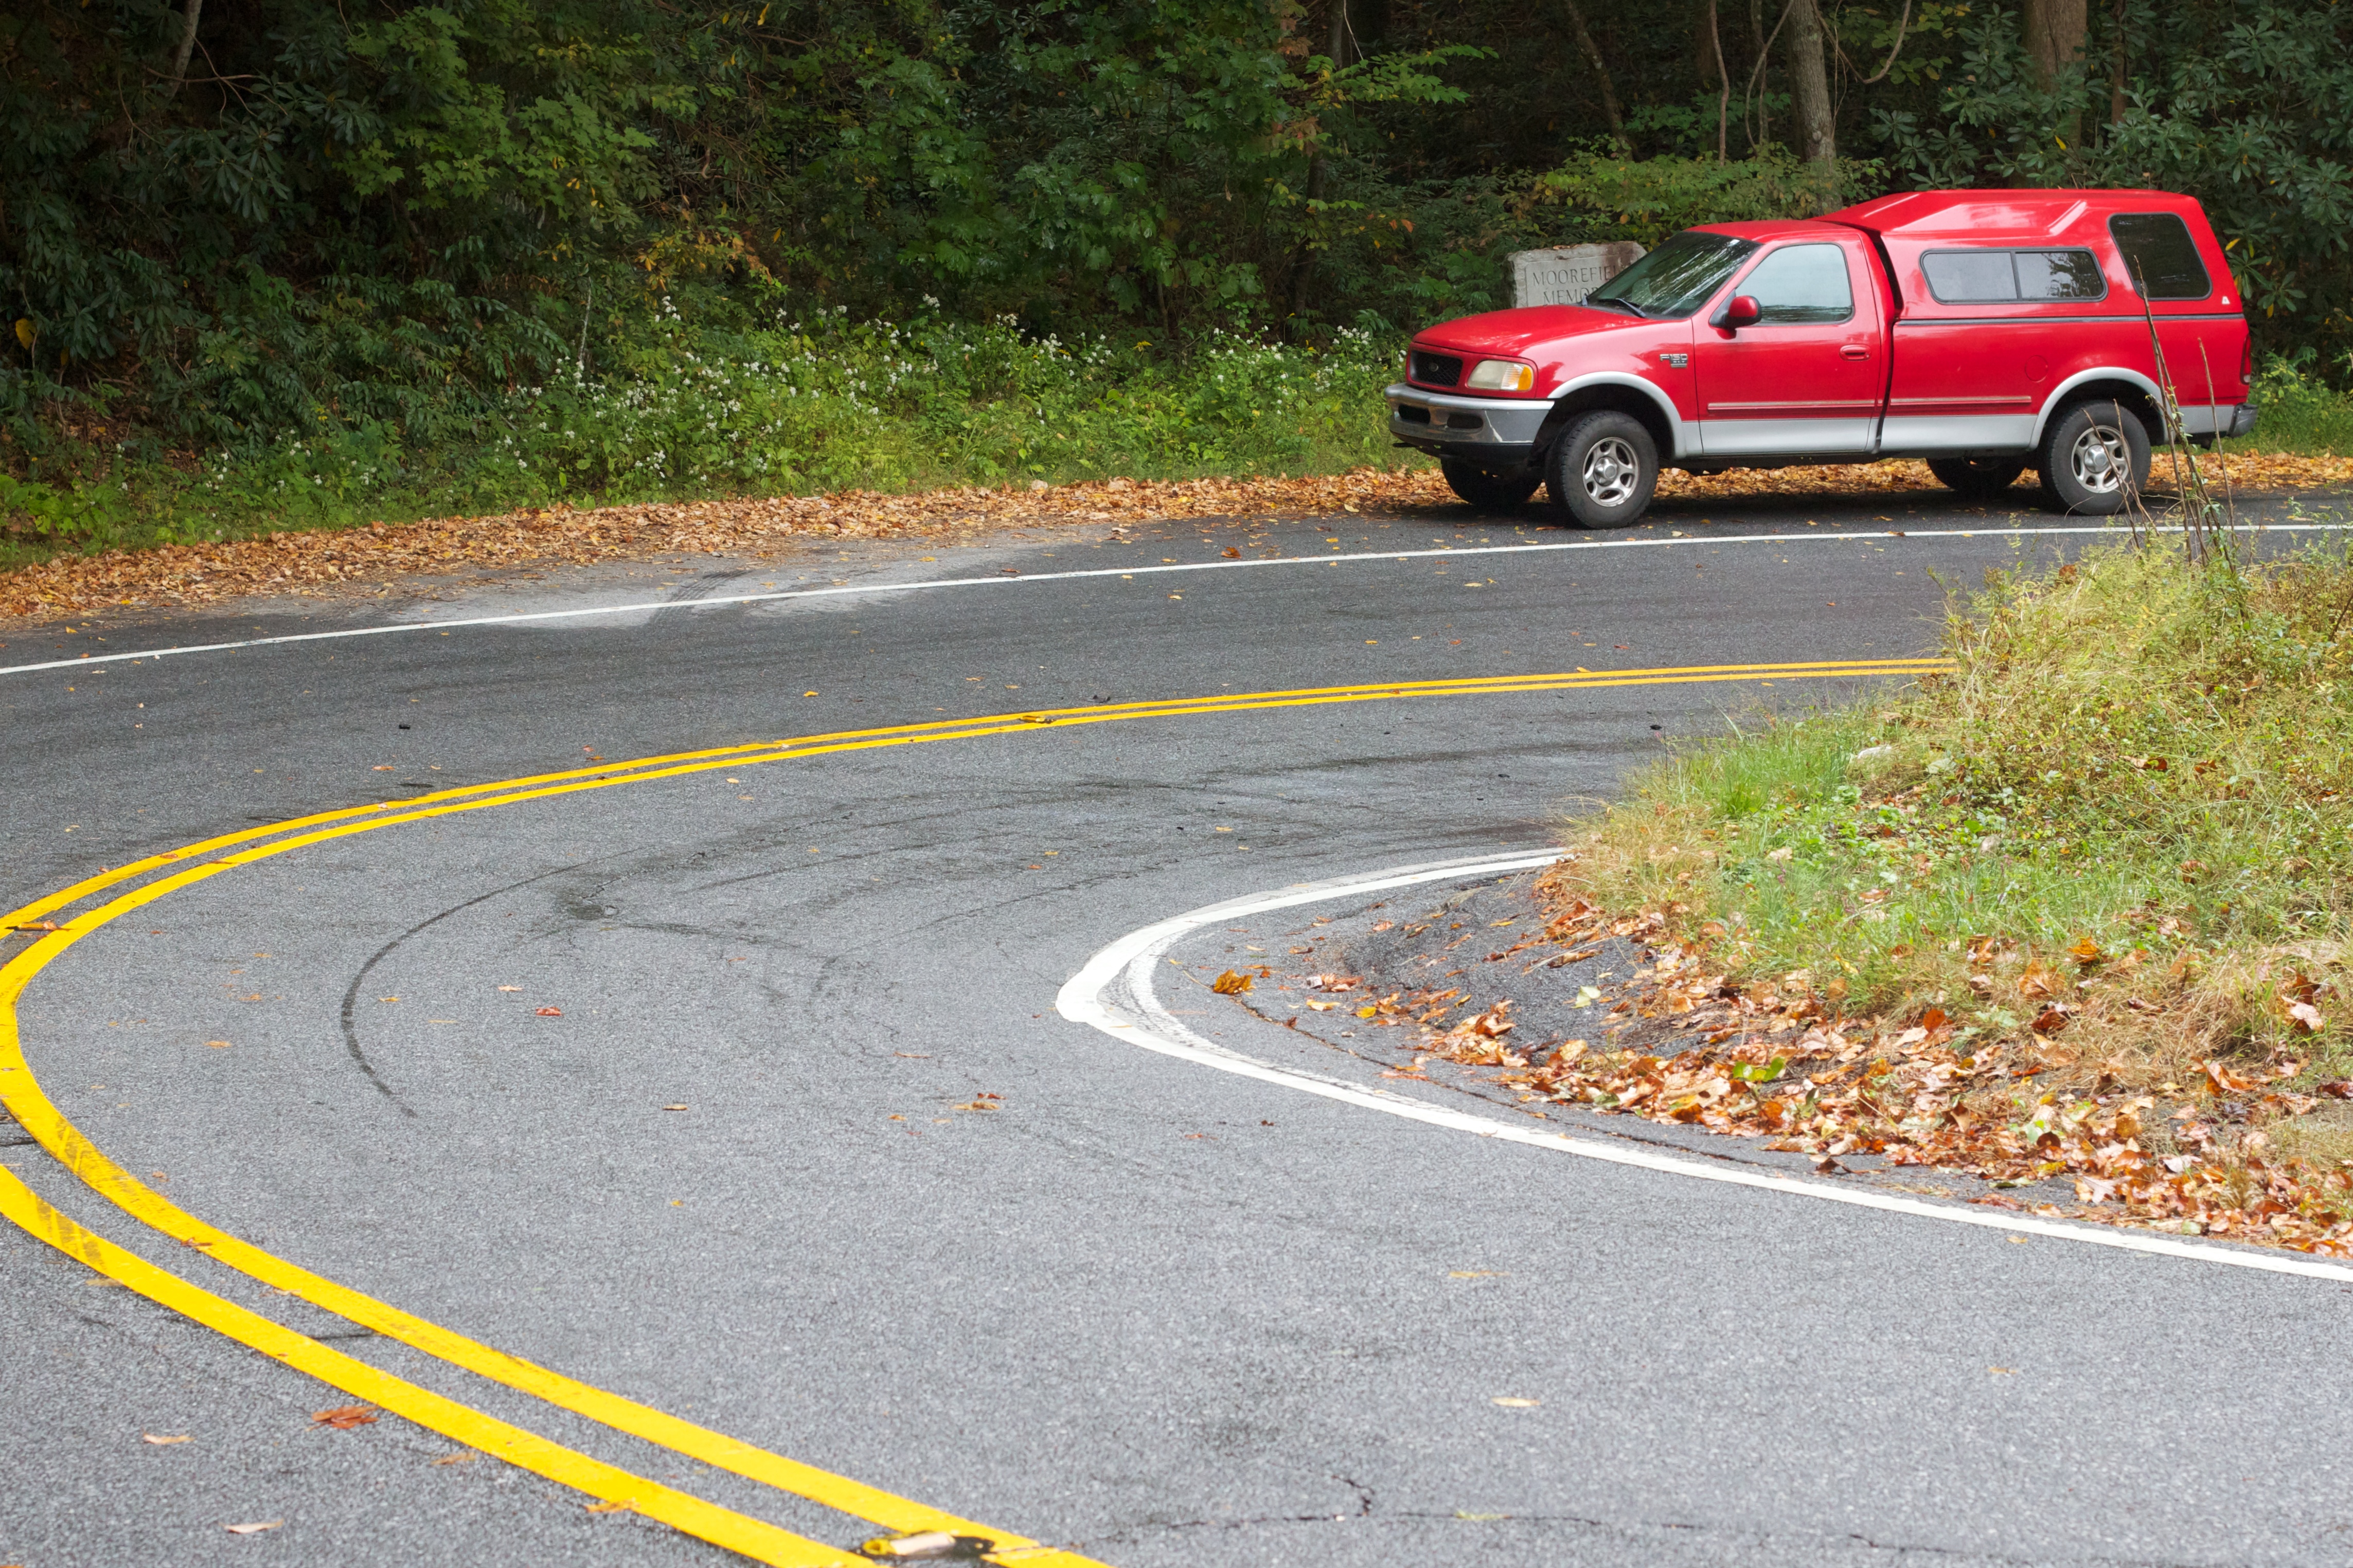
road, asphalt, soil, lane, parking lot, infrastructure, race track, odyssey, road surface